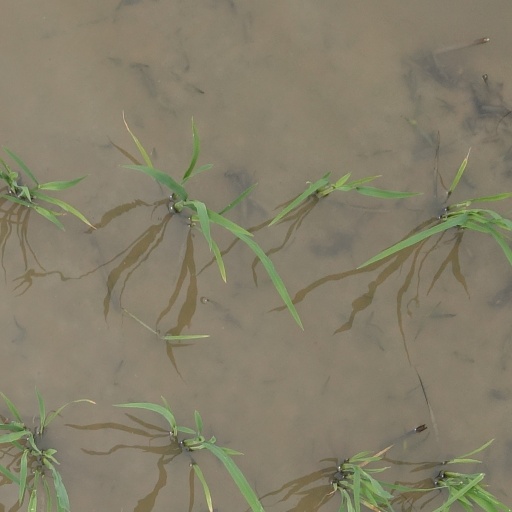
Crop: rice